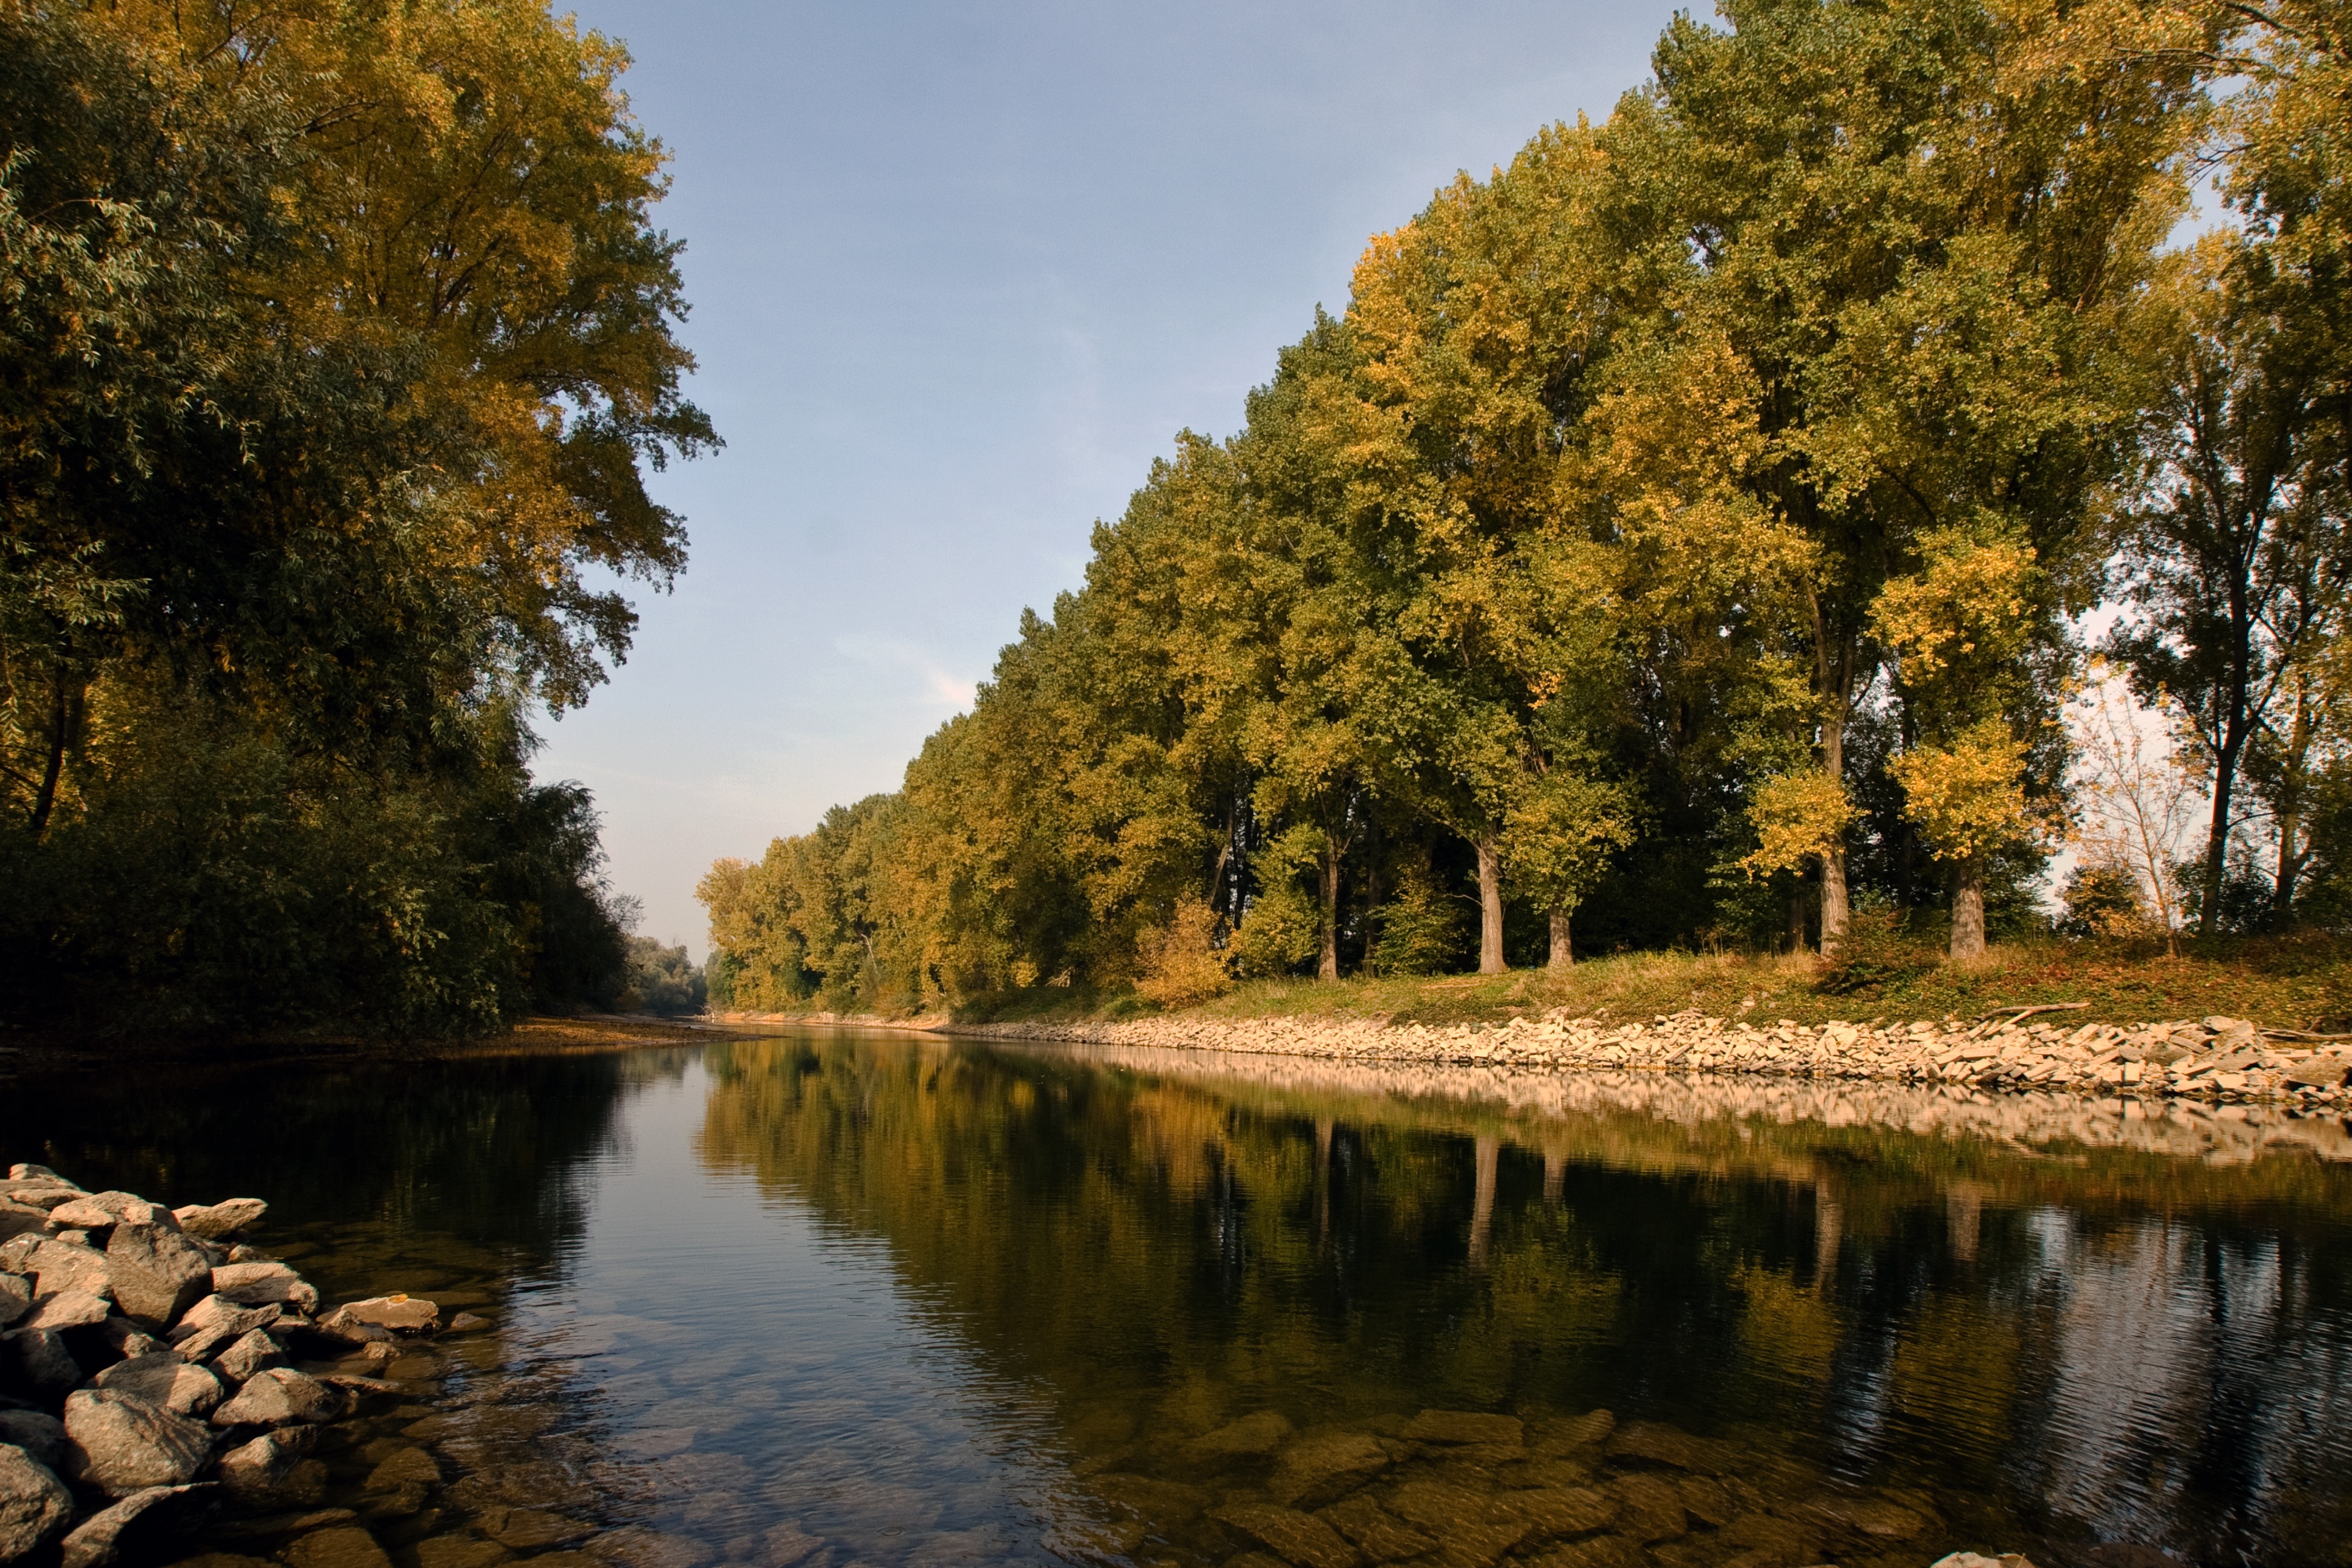
landscape, tree, water, nature, forest, wilderness, plant, morning, leaf, lake, river, pond, stream, reflection, autumn, park, season, waterway, body of water, channel, woodland, rhine, rural area, landform, aue, geographical feature, woody plant